Otis Park and Golf Course

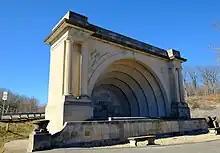
Otis Park Band Shell (1939)

Otis Park and Golf Course is a historic park, golf course, and national historic district located at Bedford, Lawrence County, Indiana. The district encompasses five contributing buildings, four contributing sites, eights contributing structures, and five contributing objects in a park originally established in 1923 and donated to city of Bedford in 1935. It was largely developed as a Works Progress Administration project between 1937 and 1941, and includes examples of Classical Revival and Bungalow / American Craftsman style architecture. Notable contributing resources include the band shell (1939), rock garden, bathhouse, clubhouse, four picnic shelters (1938), shelter house, and gazebo.